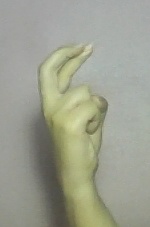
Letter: zay